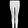
Label: Trouser